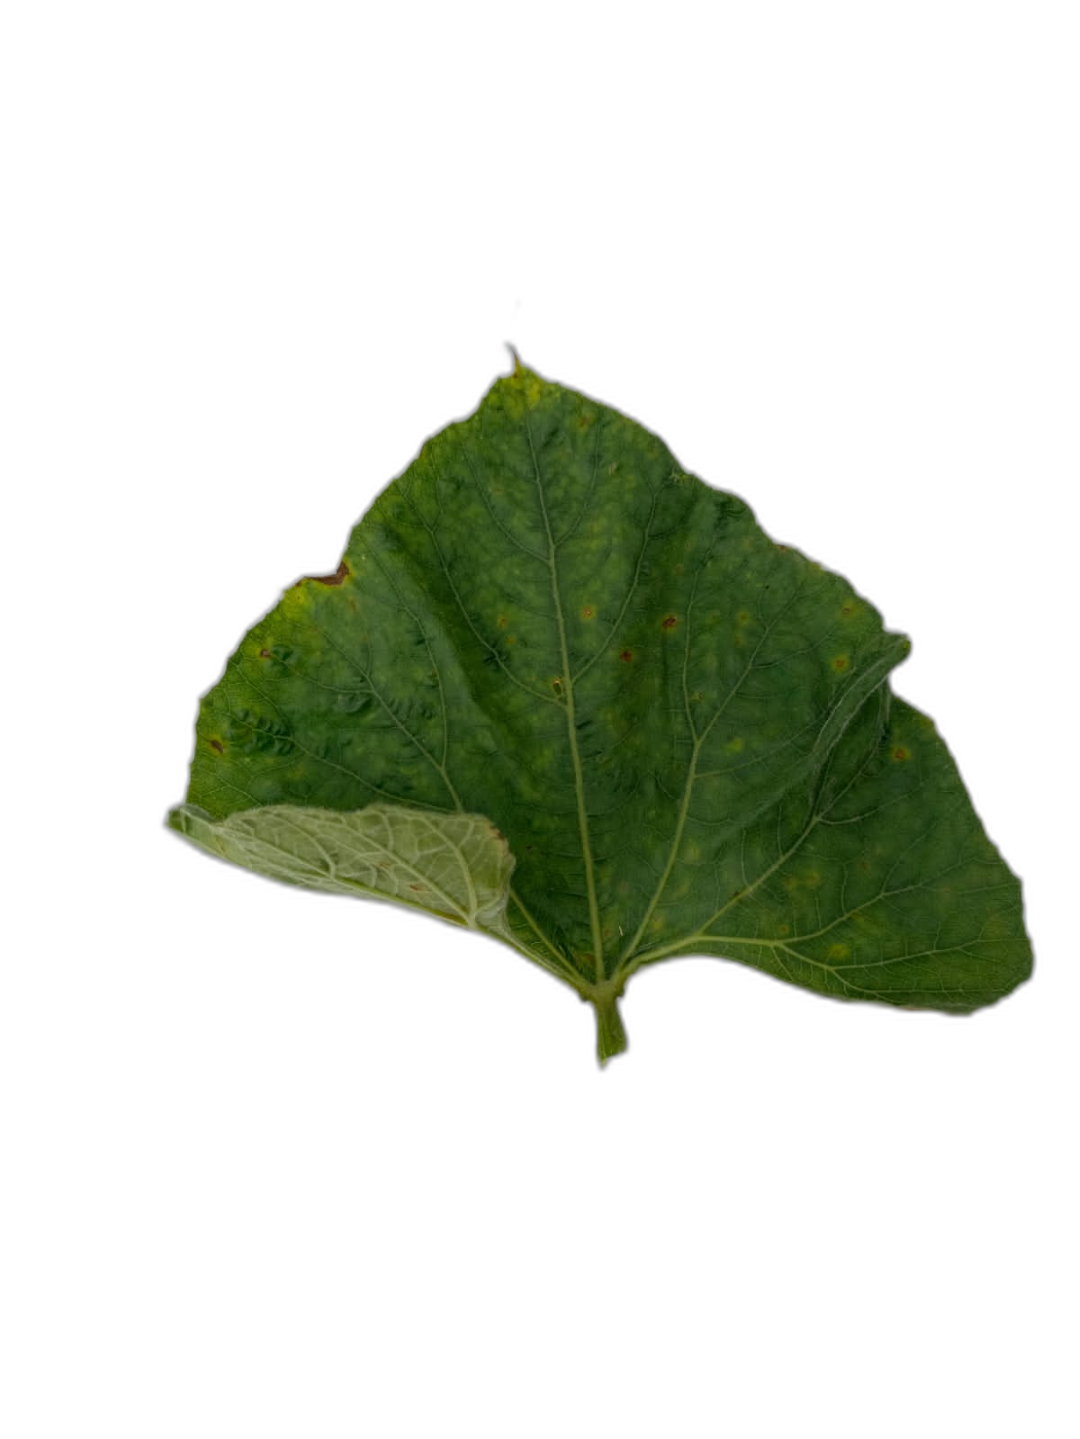
Crop: Bottle Gourd
Label: Alternaria_Leaf_Blight